Expression (architecture)

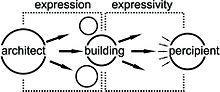
Expression and Expressivity

Expression (Lat. expressio) in architecture implies a clear and authentic displaying of the character or personality of an individual (architect). The expression is often identified with the architectural movement of Expressionism, whose main starting point and aim is to present and express what has been "seen" or experienced in the inner eye of the mind, heart and soul, i.e. to express the subjective moods and feelings without referring to conventional and "objective" values, judgements and truths.